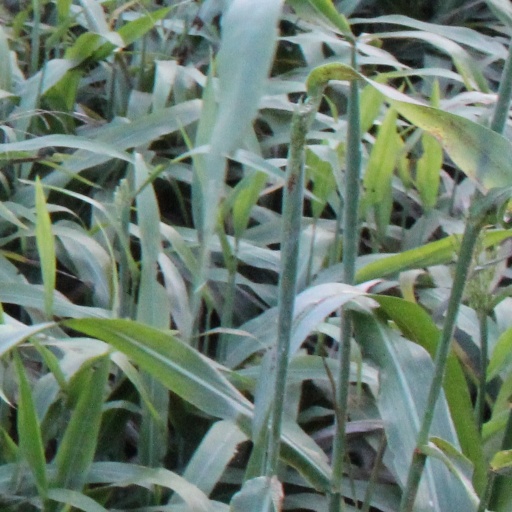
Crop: sorghum